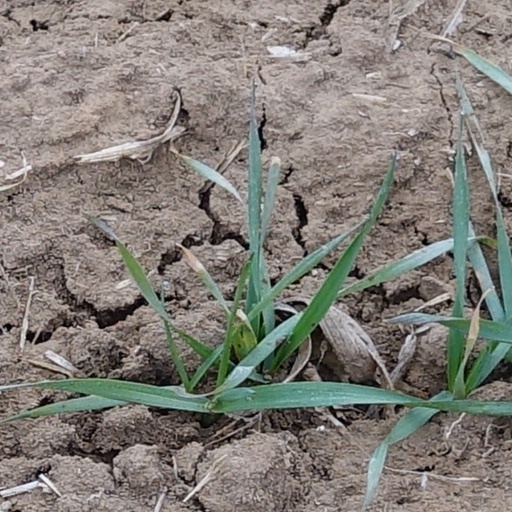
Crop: wheat